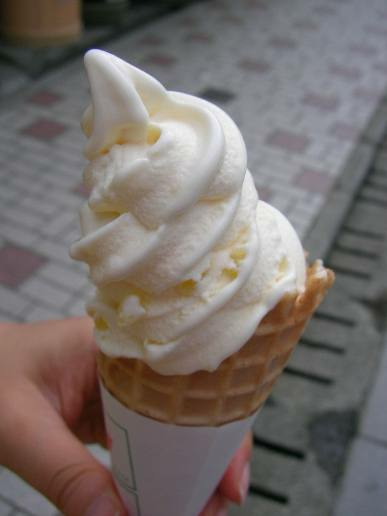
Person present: No